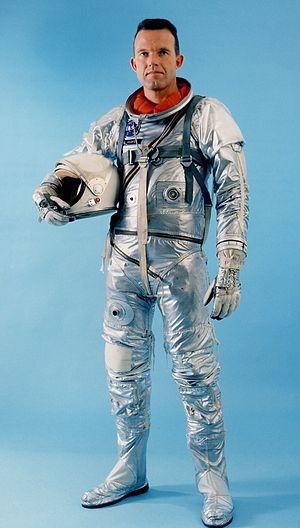
La Navy Mark IV ou combinaison Mercury est une combinaison pressurisée et spatiale.
Leroy Gordon Cooper Jr., dit Gordon Cooper et surnommé Gordo, né le 6 mars 1927 à Shawnee et mort le 4 octobre 2004 à Ventura, est un ingénieur aérospatial américain, un pilote d'essai, un pilote de l'armée de l'air des États-Unis et le plus jeune des sept astronautes du programme Mercury qui inaugure les vols spatiaux avec équipage aux États-Unis.